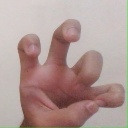
अक्षर: छ